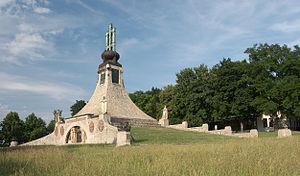
Prace est une commune du district de Brno-Campagne, dans la région de Moravie-du-Sud, en République tchèque. Sa population s'élevait à 972 habitants en 2017.